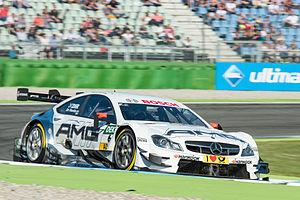
Paul di Resta, né le 16 avril 1986 à Uphall, en West Lothian, est un pilote automobile britannique. Vainqueur des F3 Euroseries en 2006 et du championnat DTM en 2010, il devient en 2011 pilote de Formule 1 au sein de l'équipe indienne Force India. Il y fait trois saisons, avec pour meilleur résultat, une quatrième place en course, et revient en 2014, en DTM, sans pour autant obtenir le succès qu'il y avait trouvé avant la Formule 1. Pilote de réserve pour Williams F1 Team en 2017, il dispute le Grand Prix de Hongrie au pied levé, remplaçant Felipe Massa malade.